Dutch West India Company

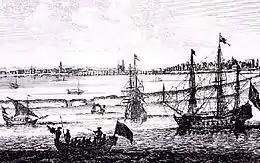
Recife or Mauritsstad – capital of Nieuw Holland

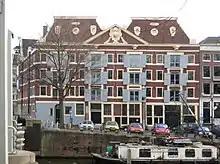
Warehouse of the GWC at

In North America, the settlers Albert Burgh, Samuel Blommaert, Samuel Godijn, Johannes de Laet had little success with populating the colony of New Netherland, and to defend themselves against local Amerindians. Only Kiliaen Van Rensselaer managed to maintain his settlement in the north along the Hudson. Blommaert secretly tried to secure his interests with the founding of the colony of New Sweden on behalf of Sweden on the Delaware in the south. The main focus of the GWC now went to Brazil.